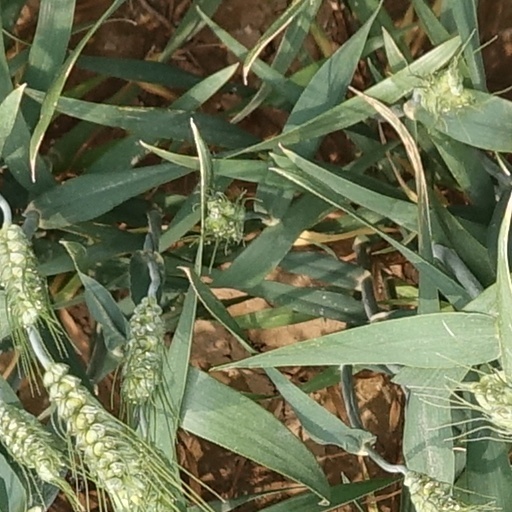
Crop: wheat